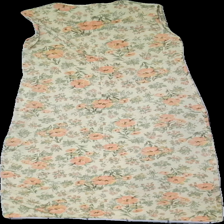
View: back
Type: Dress
Category: Ladies
Brand: Missing
Colors: Yellow, Green, Pink, Multicolor
Material: 100% Polyester
Pattern: Floral print
Cut: Long
Season: All
Trend: 90s
Price range: 100-150
Recommended usage: Reuse
Description: beige dress with multicolored floral print